Joaquim Espalter

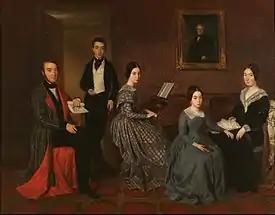
The Family of Jorge Flaquer (a banker)

He was born in Sitges to a merchant family from Barcelona, who were living in Sitges temporarily as a result of the Peninsular War. When they returned home, he studied at a Piarist school, following which he was sent to Montpellier for a year to study business. Between 1823 and 1828, having decided to devote himself to painting, he lived in Barcelona and attended the Escola de la Llotja.